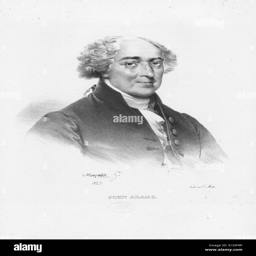
an engraving from a portrait of politician .